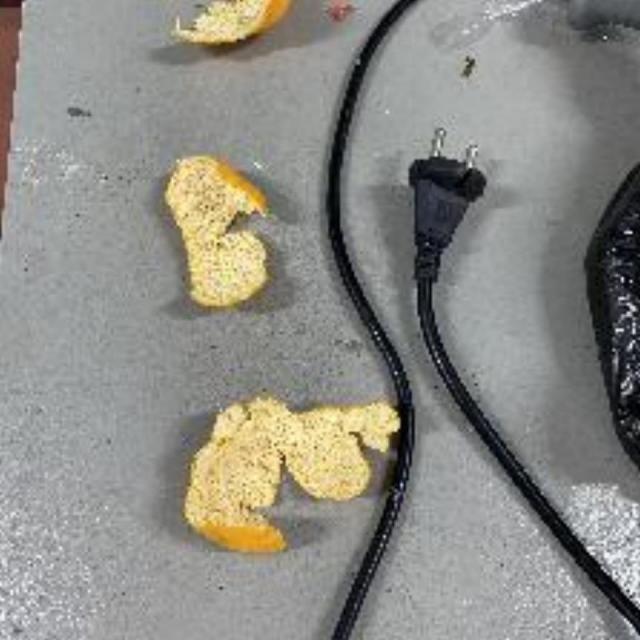
Label: peels